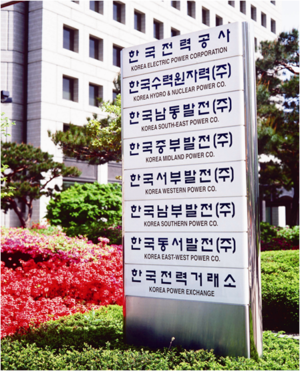
Korea Electric Power Corporation est la plus grande compagnie d'électricité en Corée du Sud, responsable de la production, du transport et de la distribution d'électricité ainsi que du développement de projets d'énergie électriques nucléaires, éoliens et thermiques. L'entreprise, détenue à 51 % par le gouvernement coréen, produit 93 % de l'électricité de la Corée du Sud. Elle se classe au 7ᵉ rang mondial pour la puissance installée de ses centrales électriques.